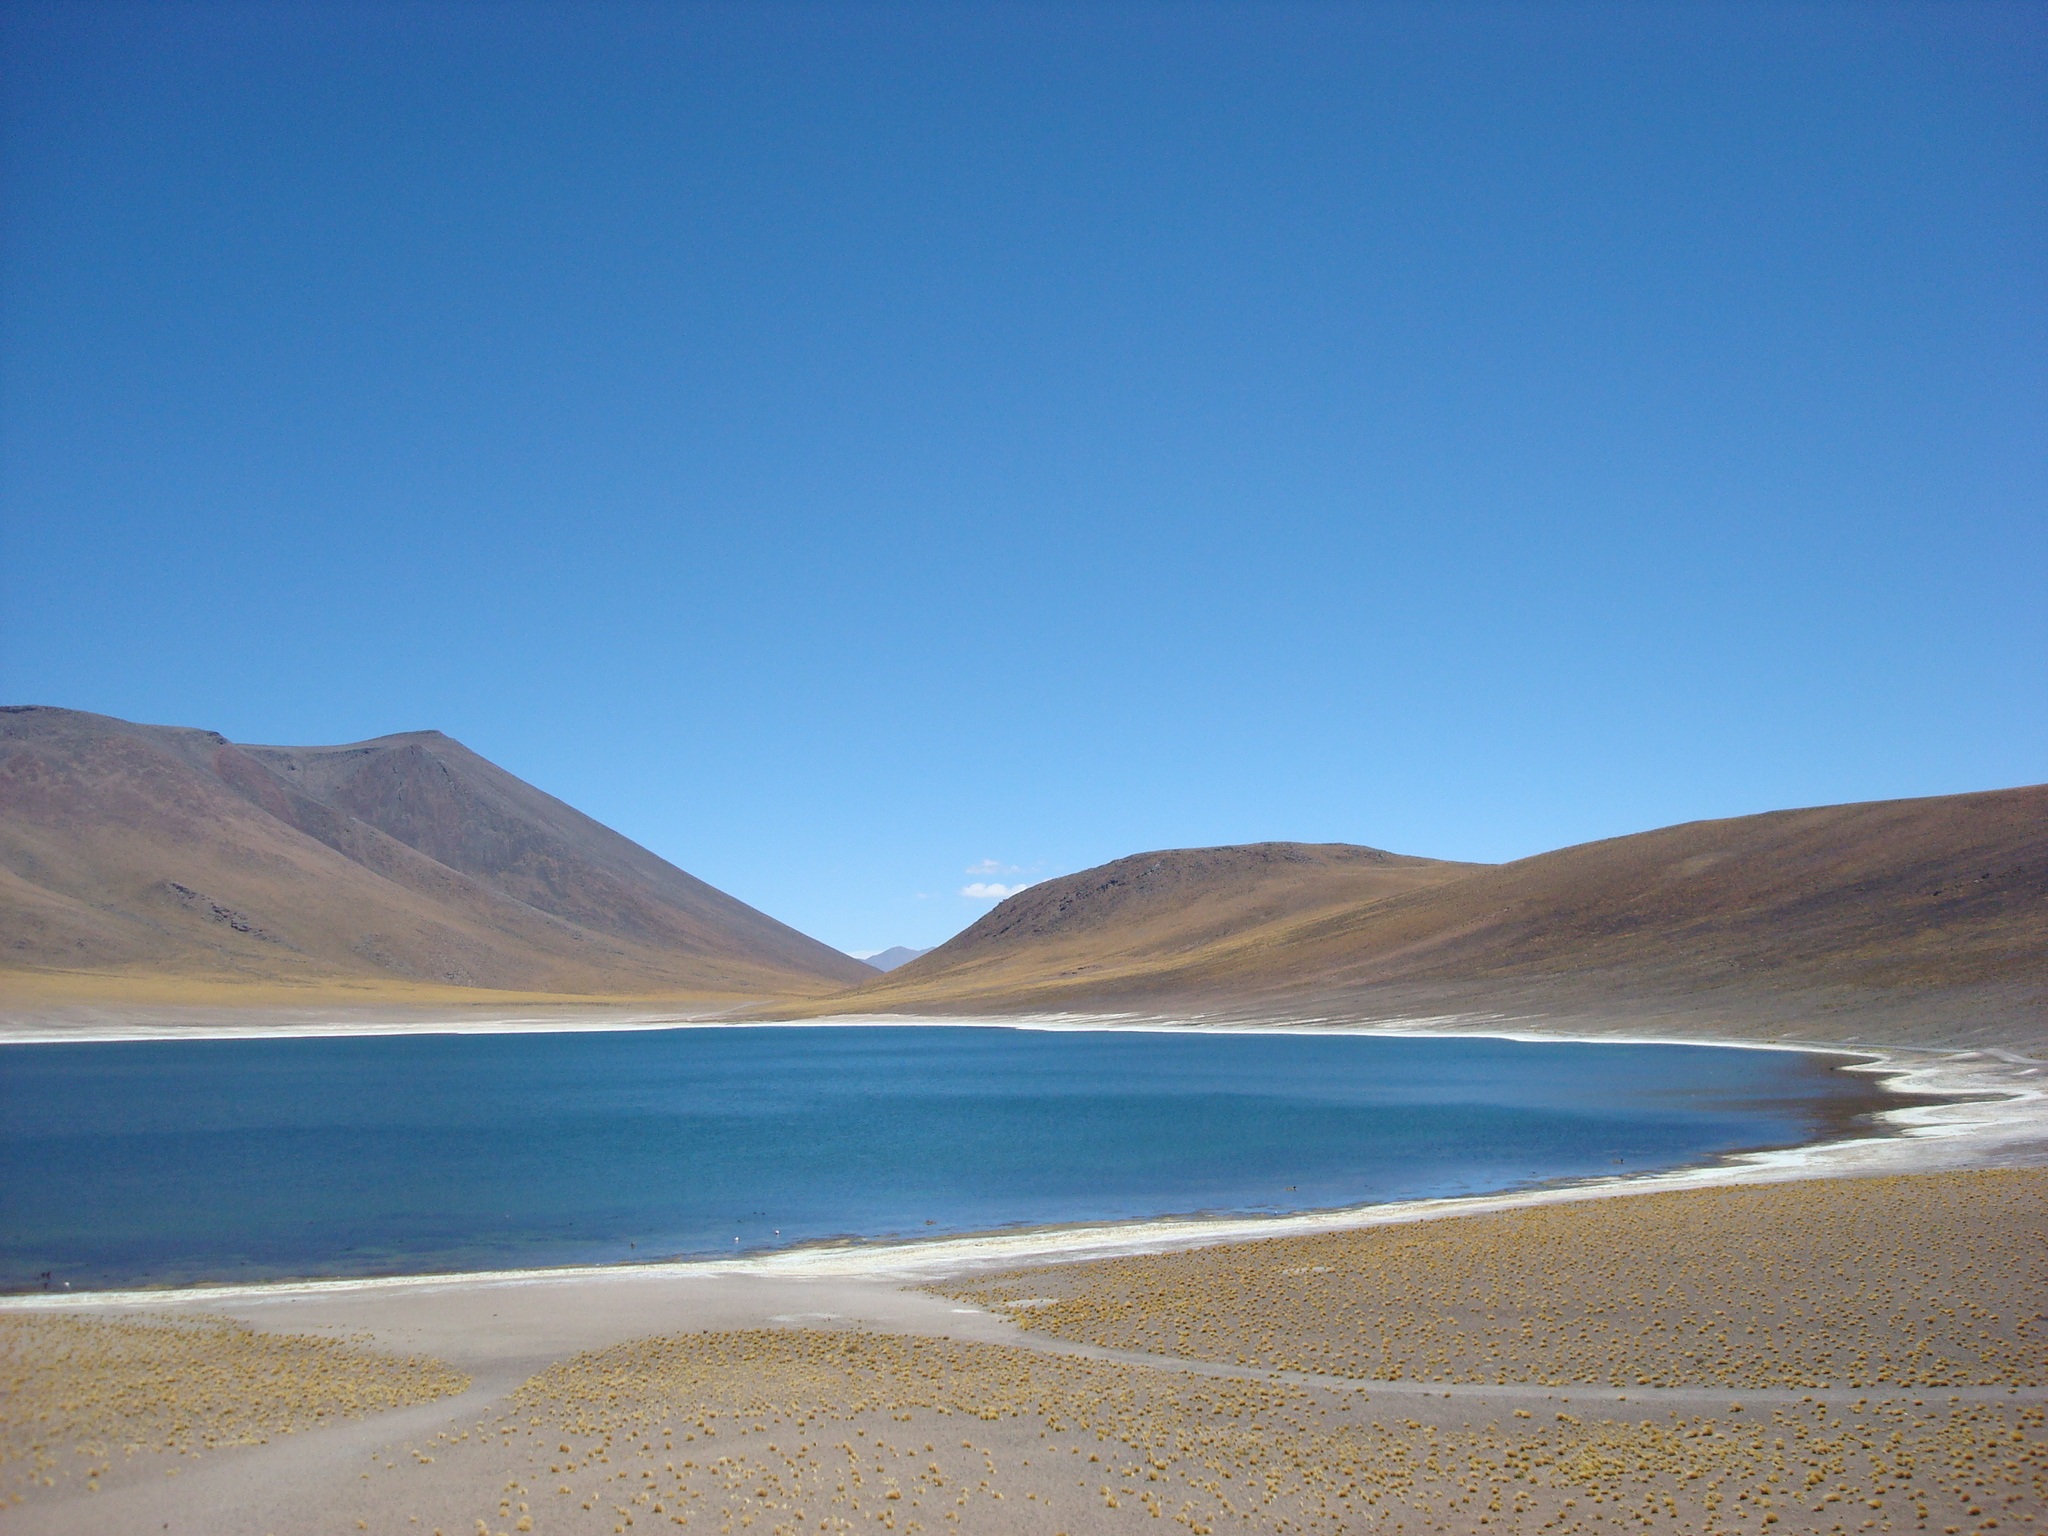
beach, landscape, sea, coast, nature, sand, ocean, horizon, mountain, sky, desert, shore, lake, environment, peace, bay, blue, reservoir, tourism, trip, body of water, blue sky, plateau, vista, loch, cape, harmony, blue water, landform, natural environment, geographical feature, aeolian landform